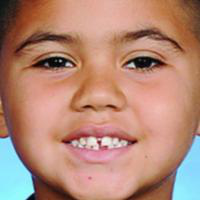
Age group: age 01-10